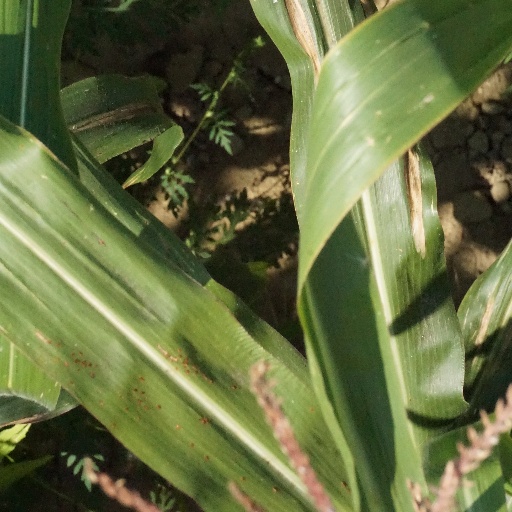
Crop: maize; corn